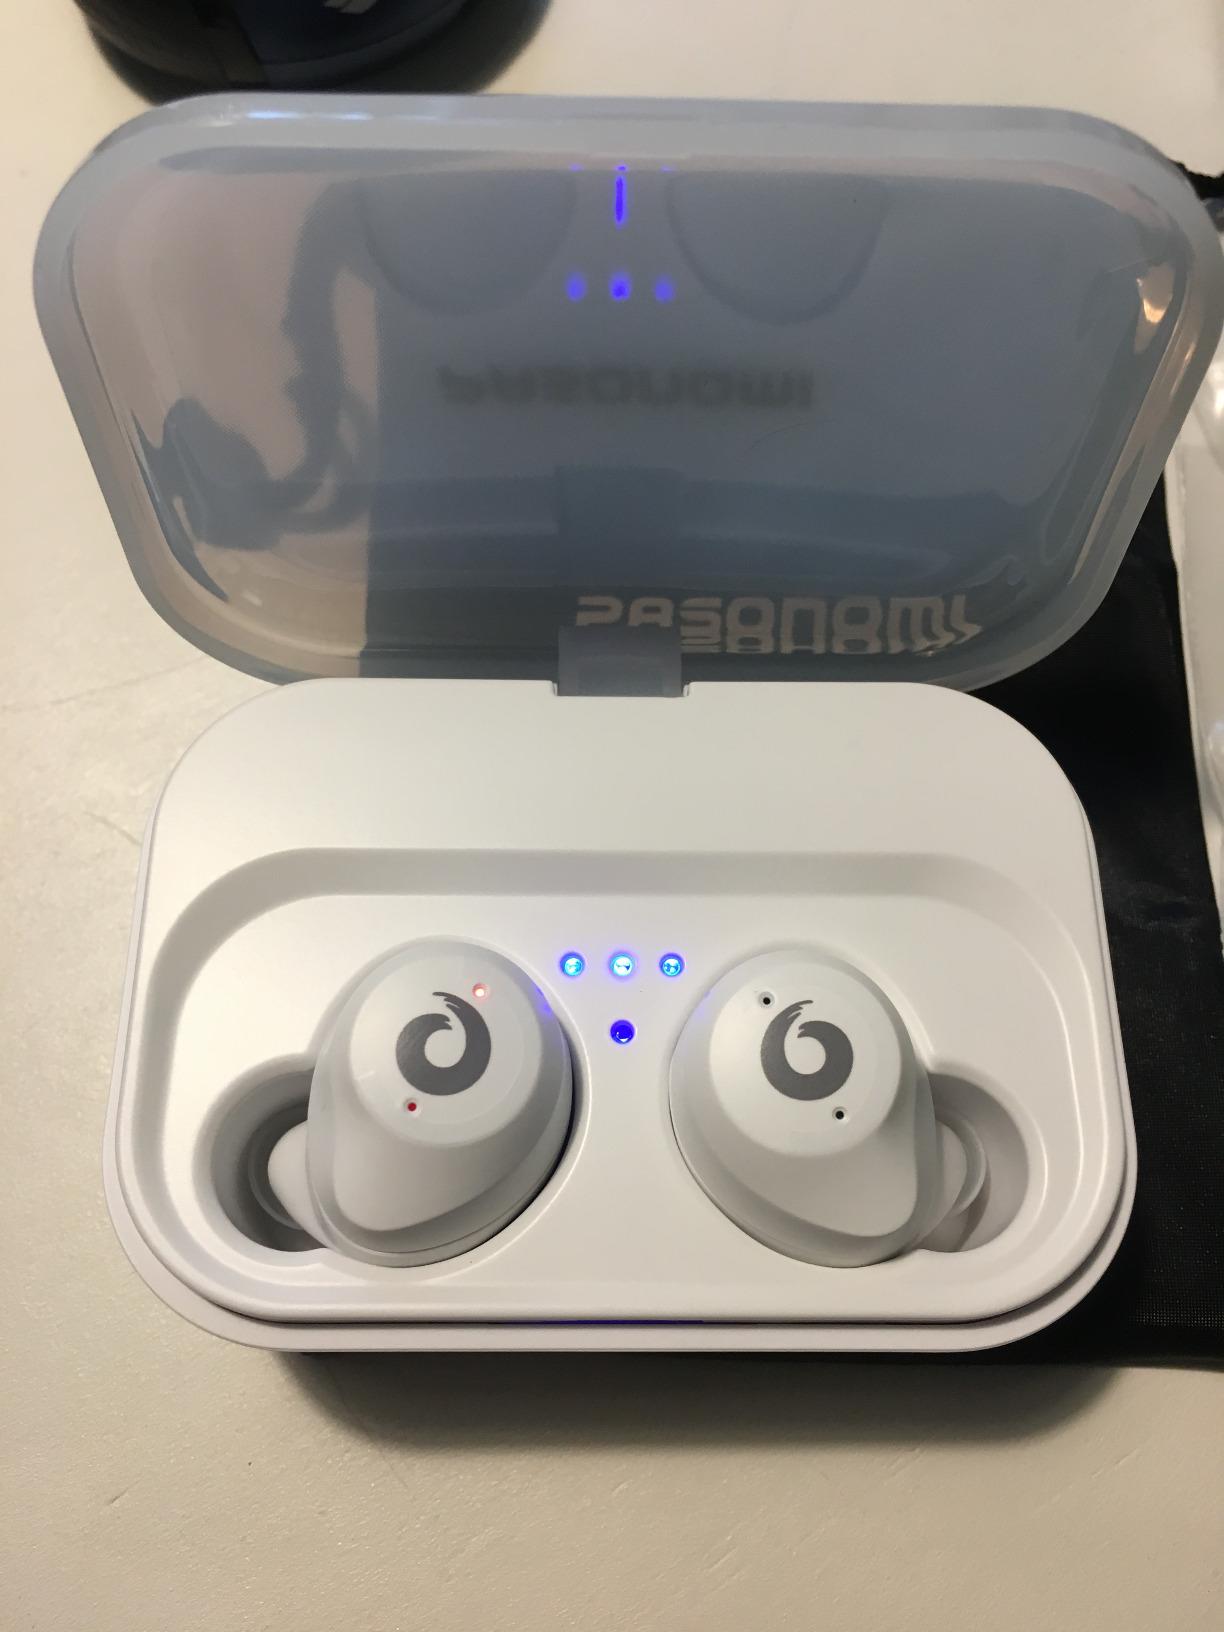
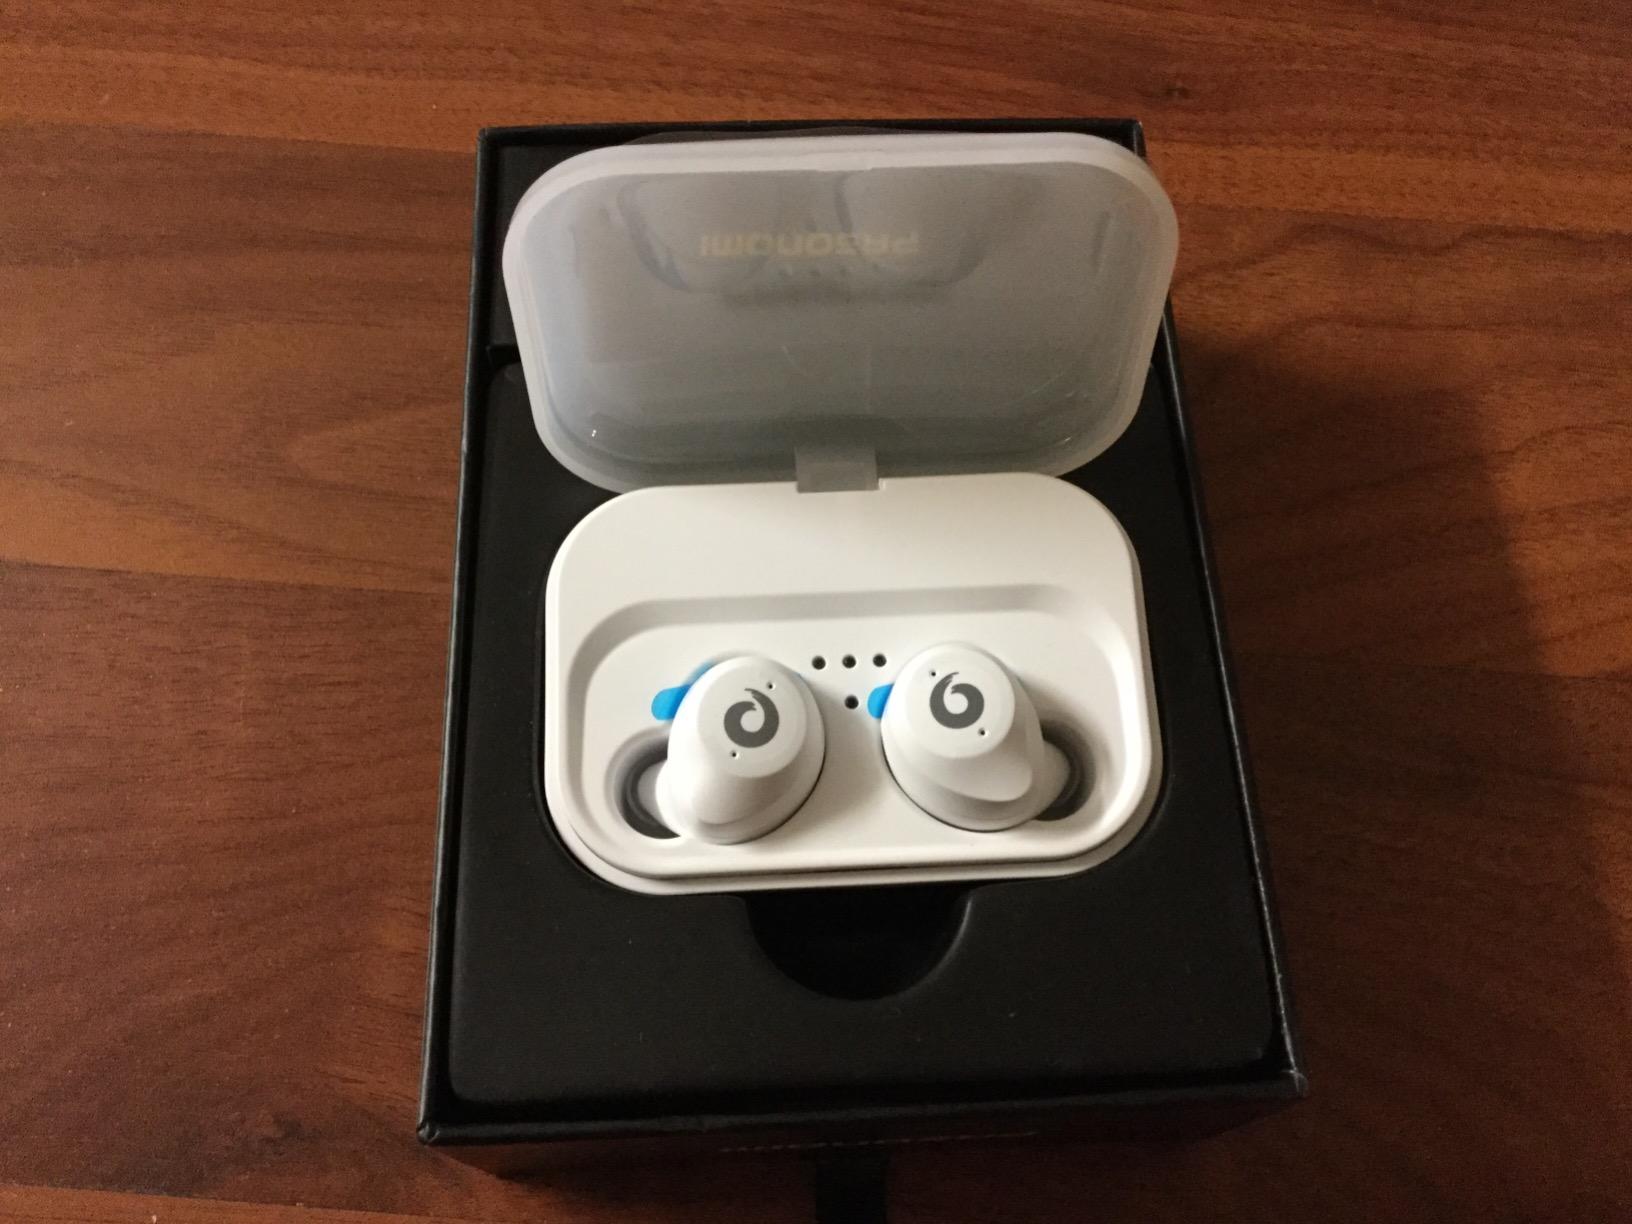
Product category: earbuds
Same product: yes